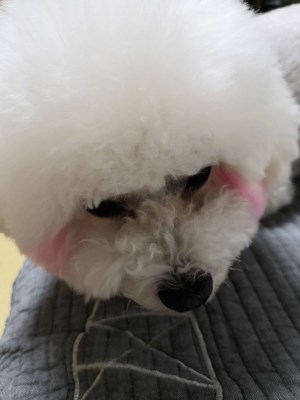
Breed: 3083-n000117-Bichon_Frise